Bryan Garcia (baseball)

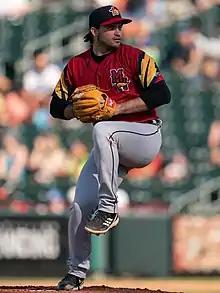
Garcia with the Toledo Mud Hens in 2022

Bryan Garcia (born April 19, 1995) is an American professional baseball pitcher who is a free agent. He has previously played in Major League Baseball (MLB) for the Detroit Tigers.